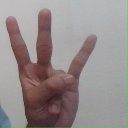
अक्षर: क्ष